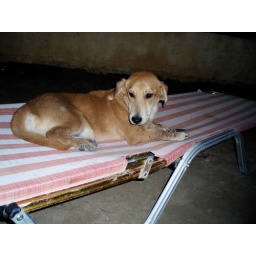
awh poor dog, he was alone on the beach in Crete and he had caught a fish o.o